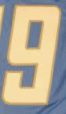
Number: 9